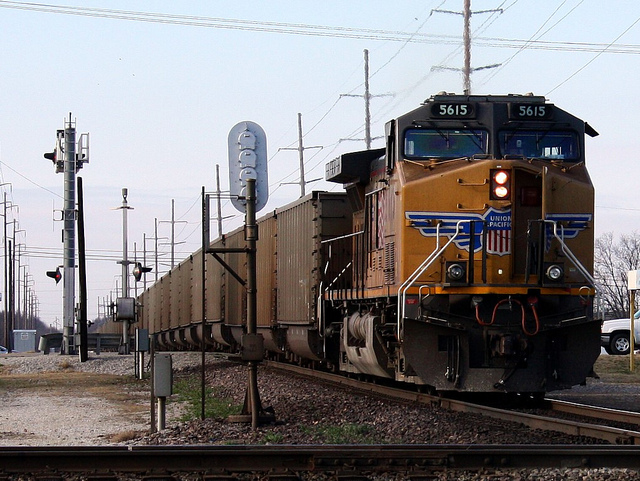
Lots of traffic lights are essential for train engineers.

A train with a yellow engine is on the tracks.

a big train rides down some train tracks

The train is going down the railroad tracks.